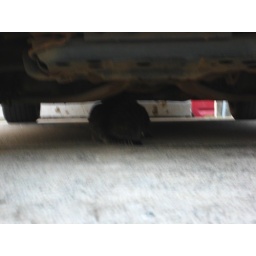
The cat under our car